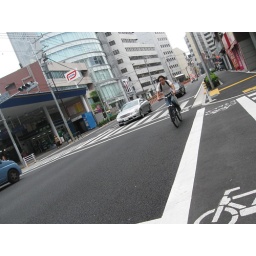
This my route from school in Takadanobaba to home in Sendagaya. The pictures were taken from a bottle top camera mount.